Vauxhall Victor

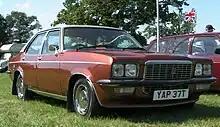
A late Vauxhall VX2300 GLS

At the start of 1976 the relatively large 1800 cc Vauxhall Victor came with a recommended sticker price lower than that of the more modern but smaller and relatively well equipped Vauxhall Cavalier GL, which will have encouraged fleet managers to negotiate for higher discounts on the Cavalier and left the basic Victor looking embarrassingly underpriced. To try to move the Victor upmarket, Vauxhall upgraded the trim level of the basic Victor 1800 cc to match that of the 2300 cc version, with improvements that included fabric seat trim, a new clarified instrument display embellished with mock timber surround as well as a new central console. and a seat belt warning light across the range. Under the bonnet / hood various upgrades were made to the 1800 cc engine which now offered of output in place of the previously claimed. The changes carried a weight penalty, but performance was nevertheless usefully improved with top speed up from 89 mph (143 km/h) to 100 mph (161 km/h). To draw attention to the changes Vauxhall also dropped the Victor and VX 4/90 model names and the range was renamed the Vauxhall VX in January 1976. The VX Series is distinguished from the outside by a simplified grille and revised headlights.